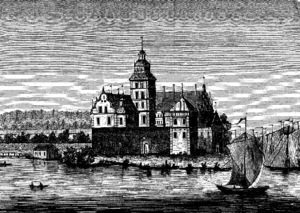
Le château de Rydboholm est un château situé en Suède dans la commune d'Österåker, près de Stockholm, à 11 kilomètres au sud-est de Vaxholm, dans la province d'Uppland.
Le comte Magnus Fredrik Brahe, né le 15 octobre 1756 et mort le 12 décembre 1826 à Stockholm, est un aristocrate suédois proche de Gustave III.